Anne Kalmari

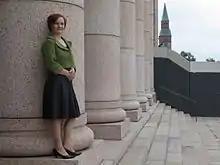
Anne Kalmari

Anne Inkeri Kalmari (born 20 April 1968 in Kivijärvi, Finland) is a Finnish politician. She is the vice chairman of the Finnish Centre Party ("Keskusta"). She has been a member of the Finnish Parliament since 21 March 2007.